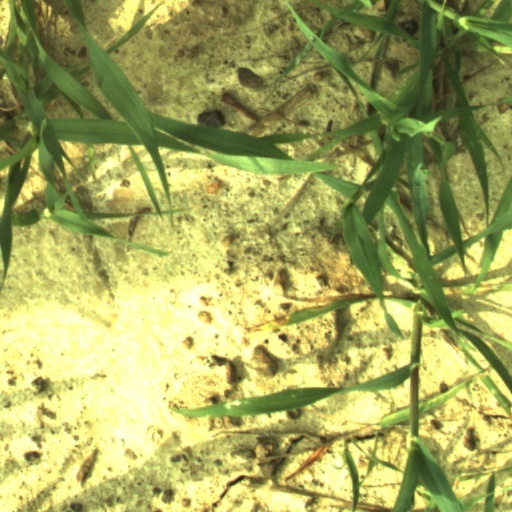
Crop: wheat